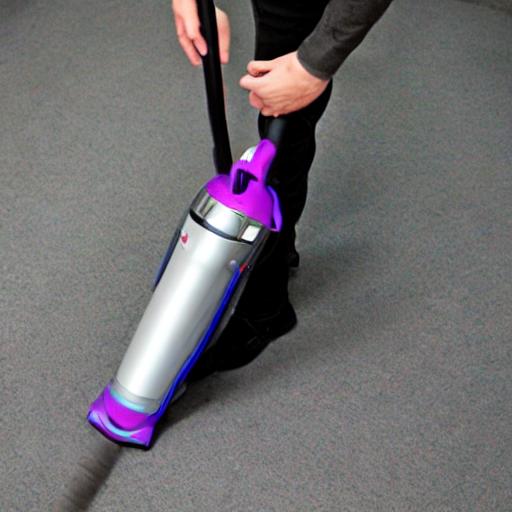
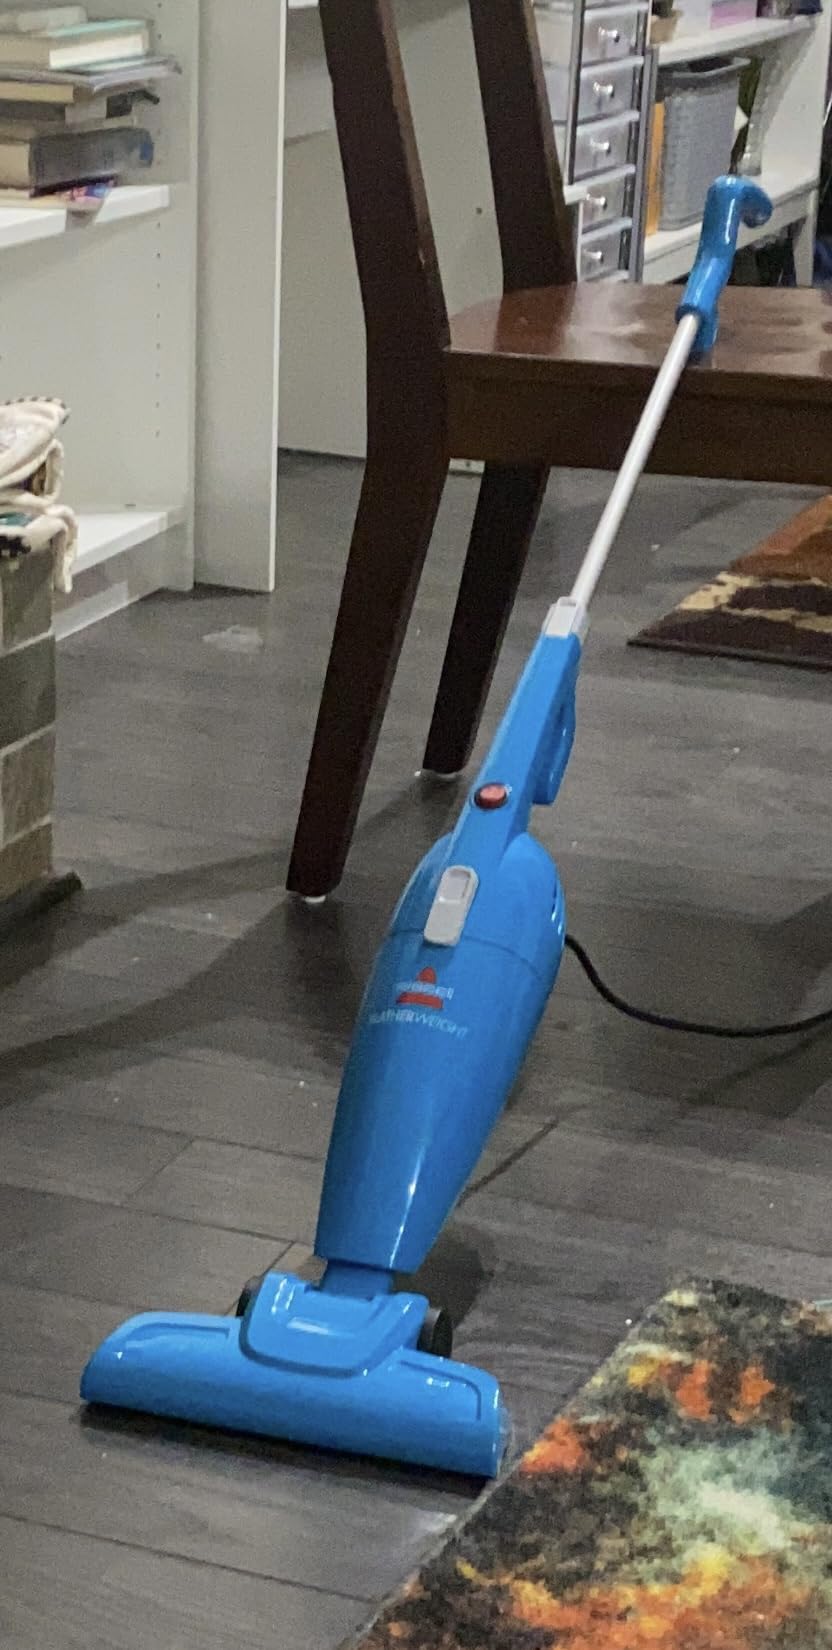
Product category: items_vacuum
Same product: no